Fort Albany First Nation

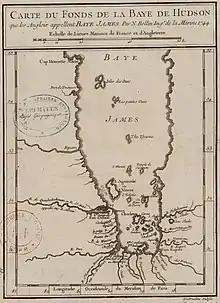
1744 Map of James Bay, including "Fort Saint-Anne", the French name for Fort Albany

Around 1675, Charles Bayly, the first overseas governor of the Hudson's Bay Company explored the area around the mouth of the Albany river. In 1679, he established a trading post at the site, where the company traded goods with the Indigenous people of the area.